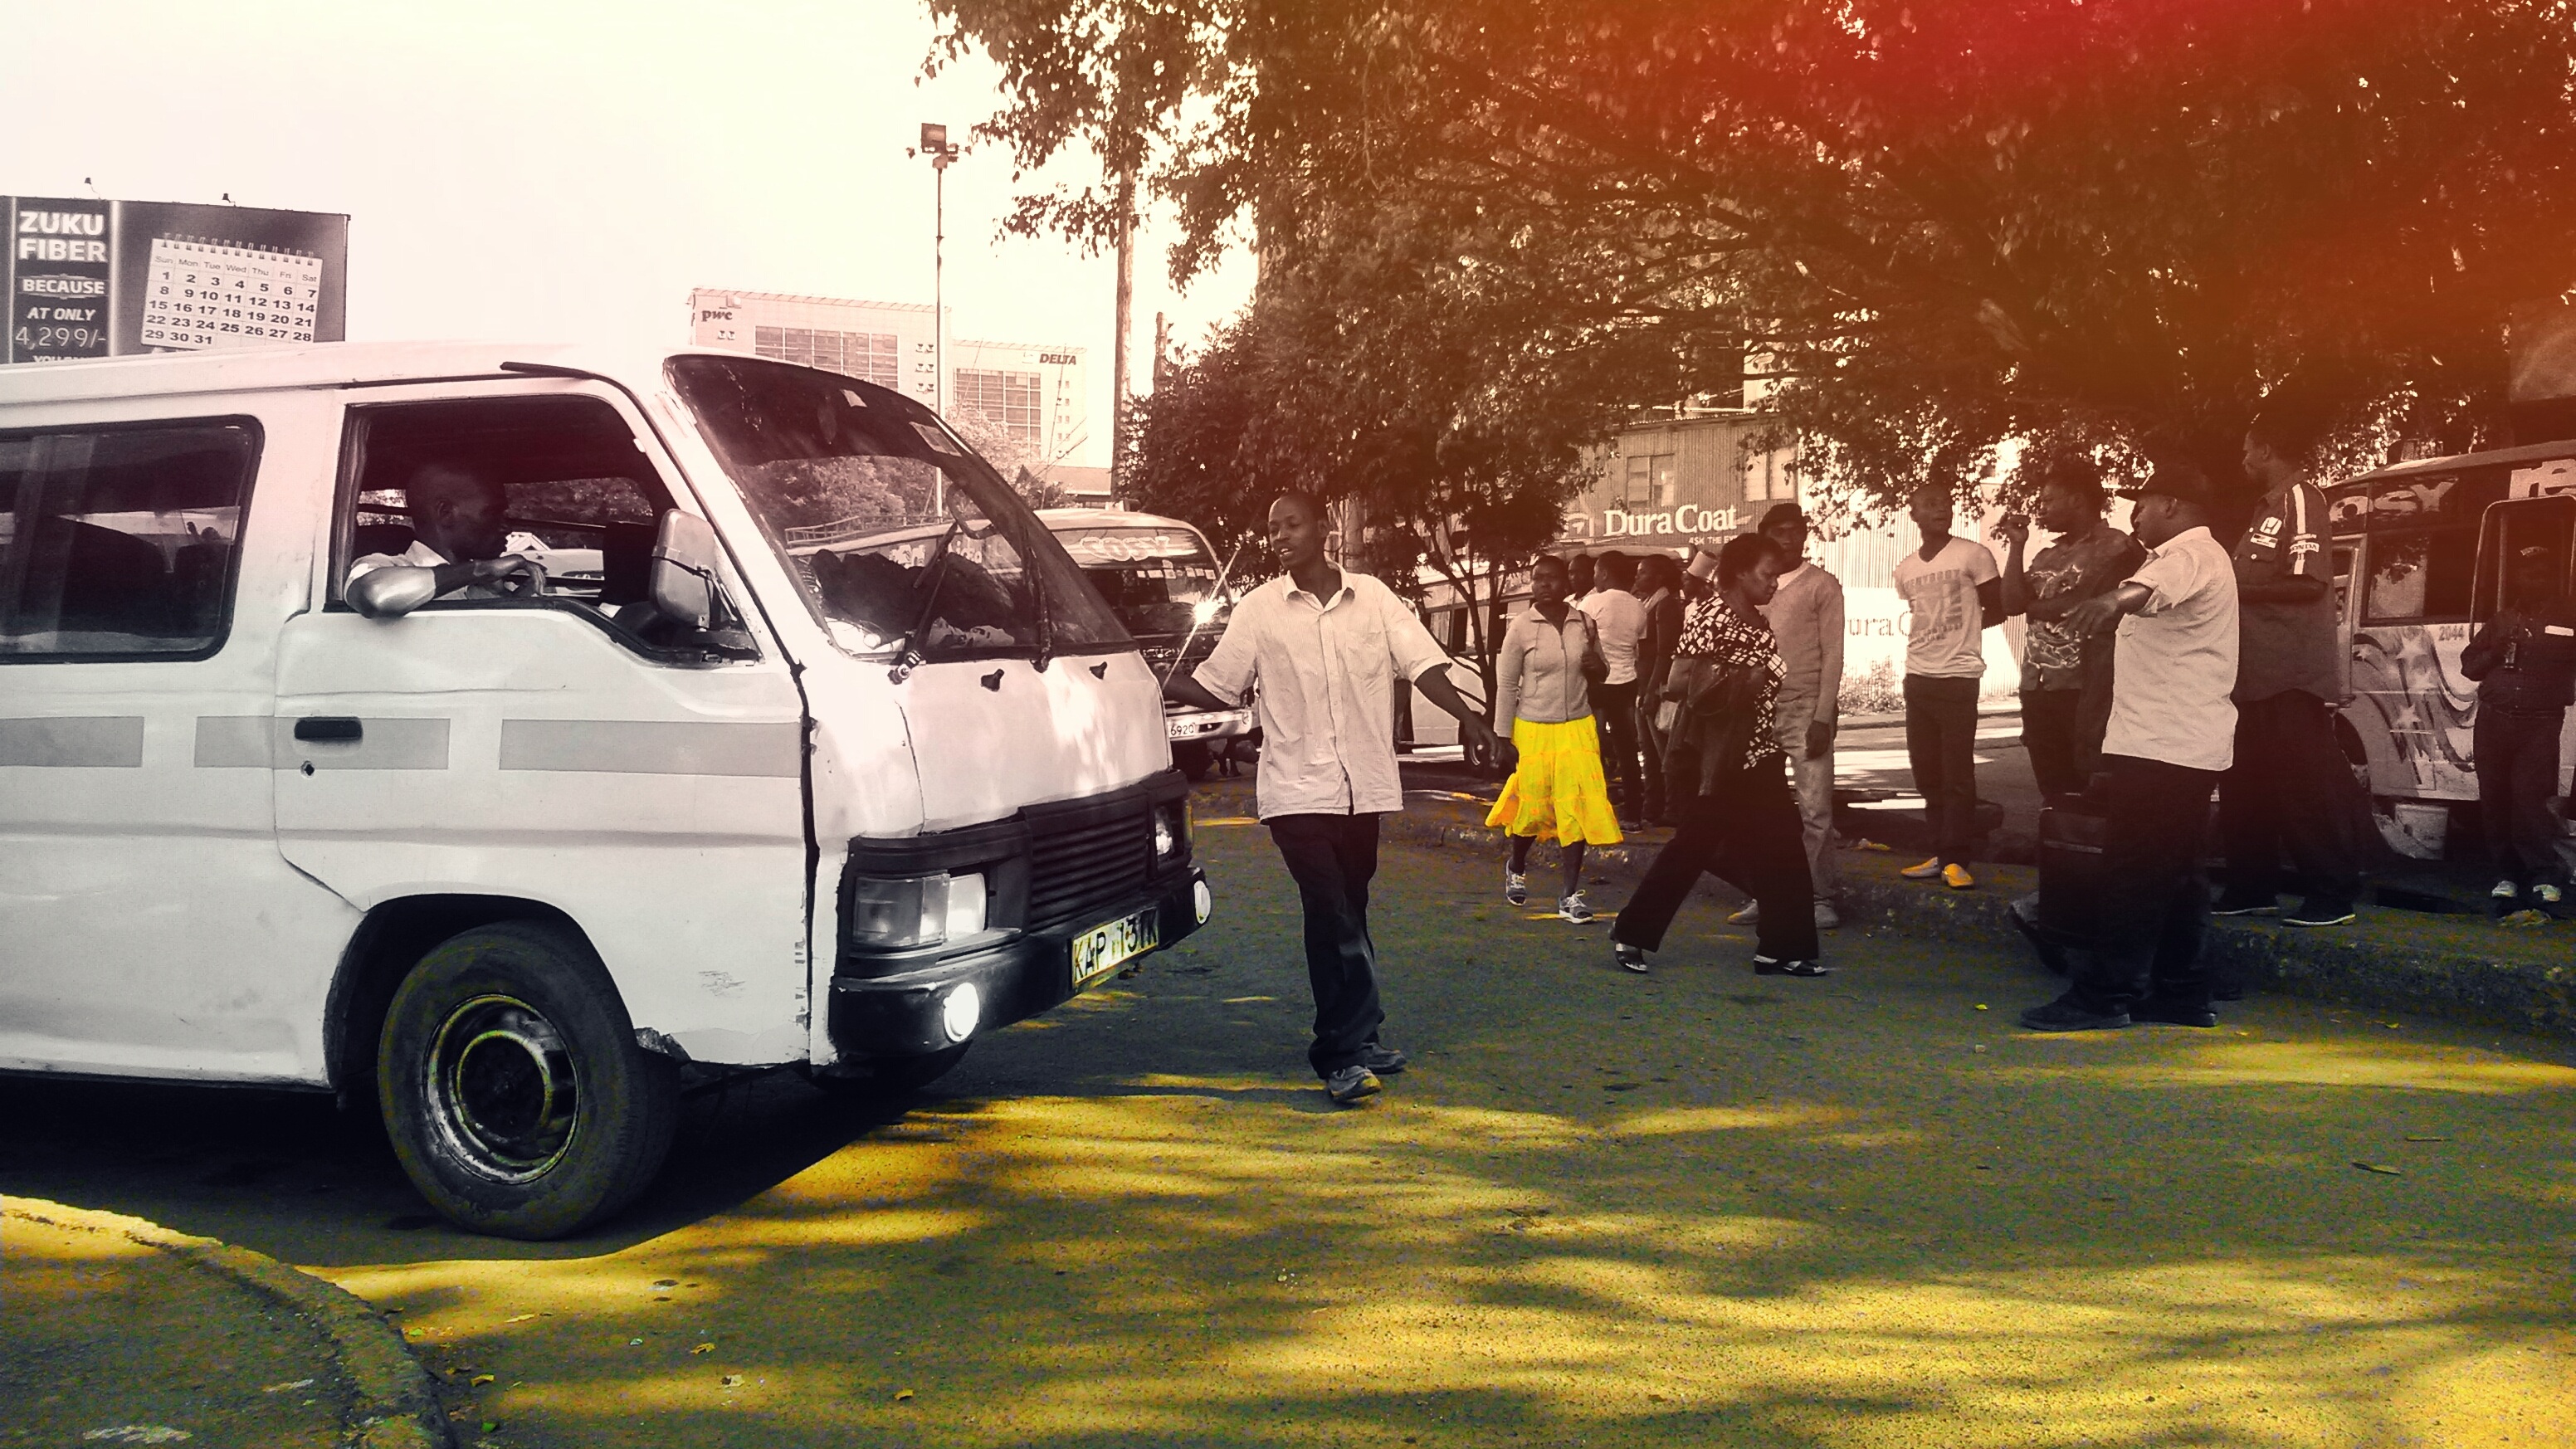
nairobi, stage, bus stop, kenya, matatu